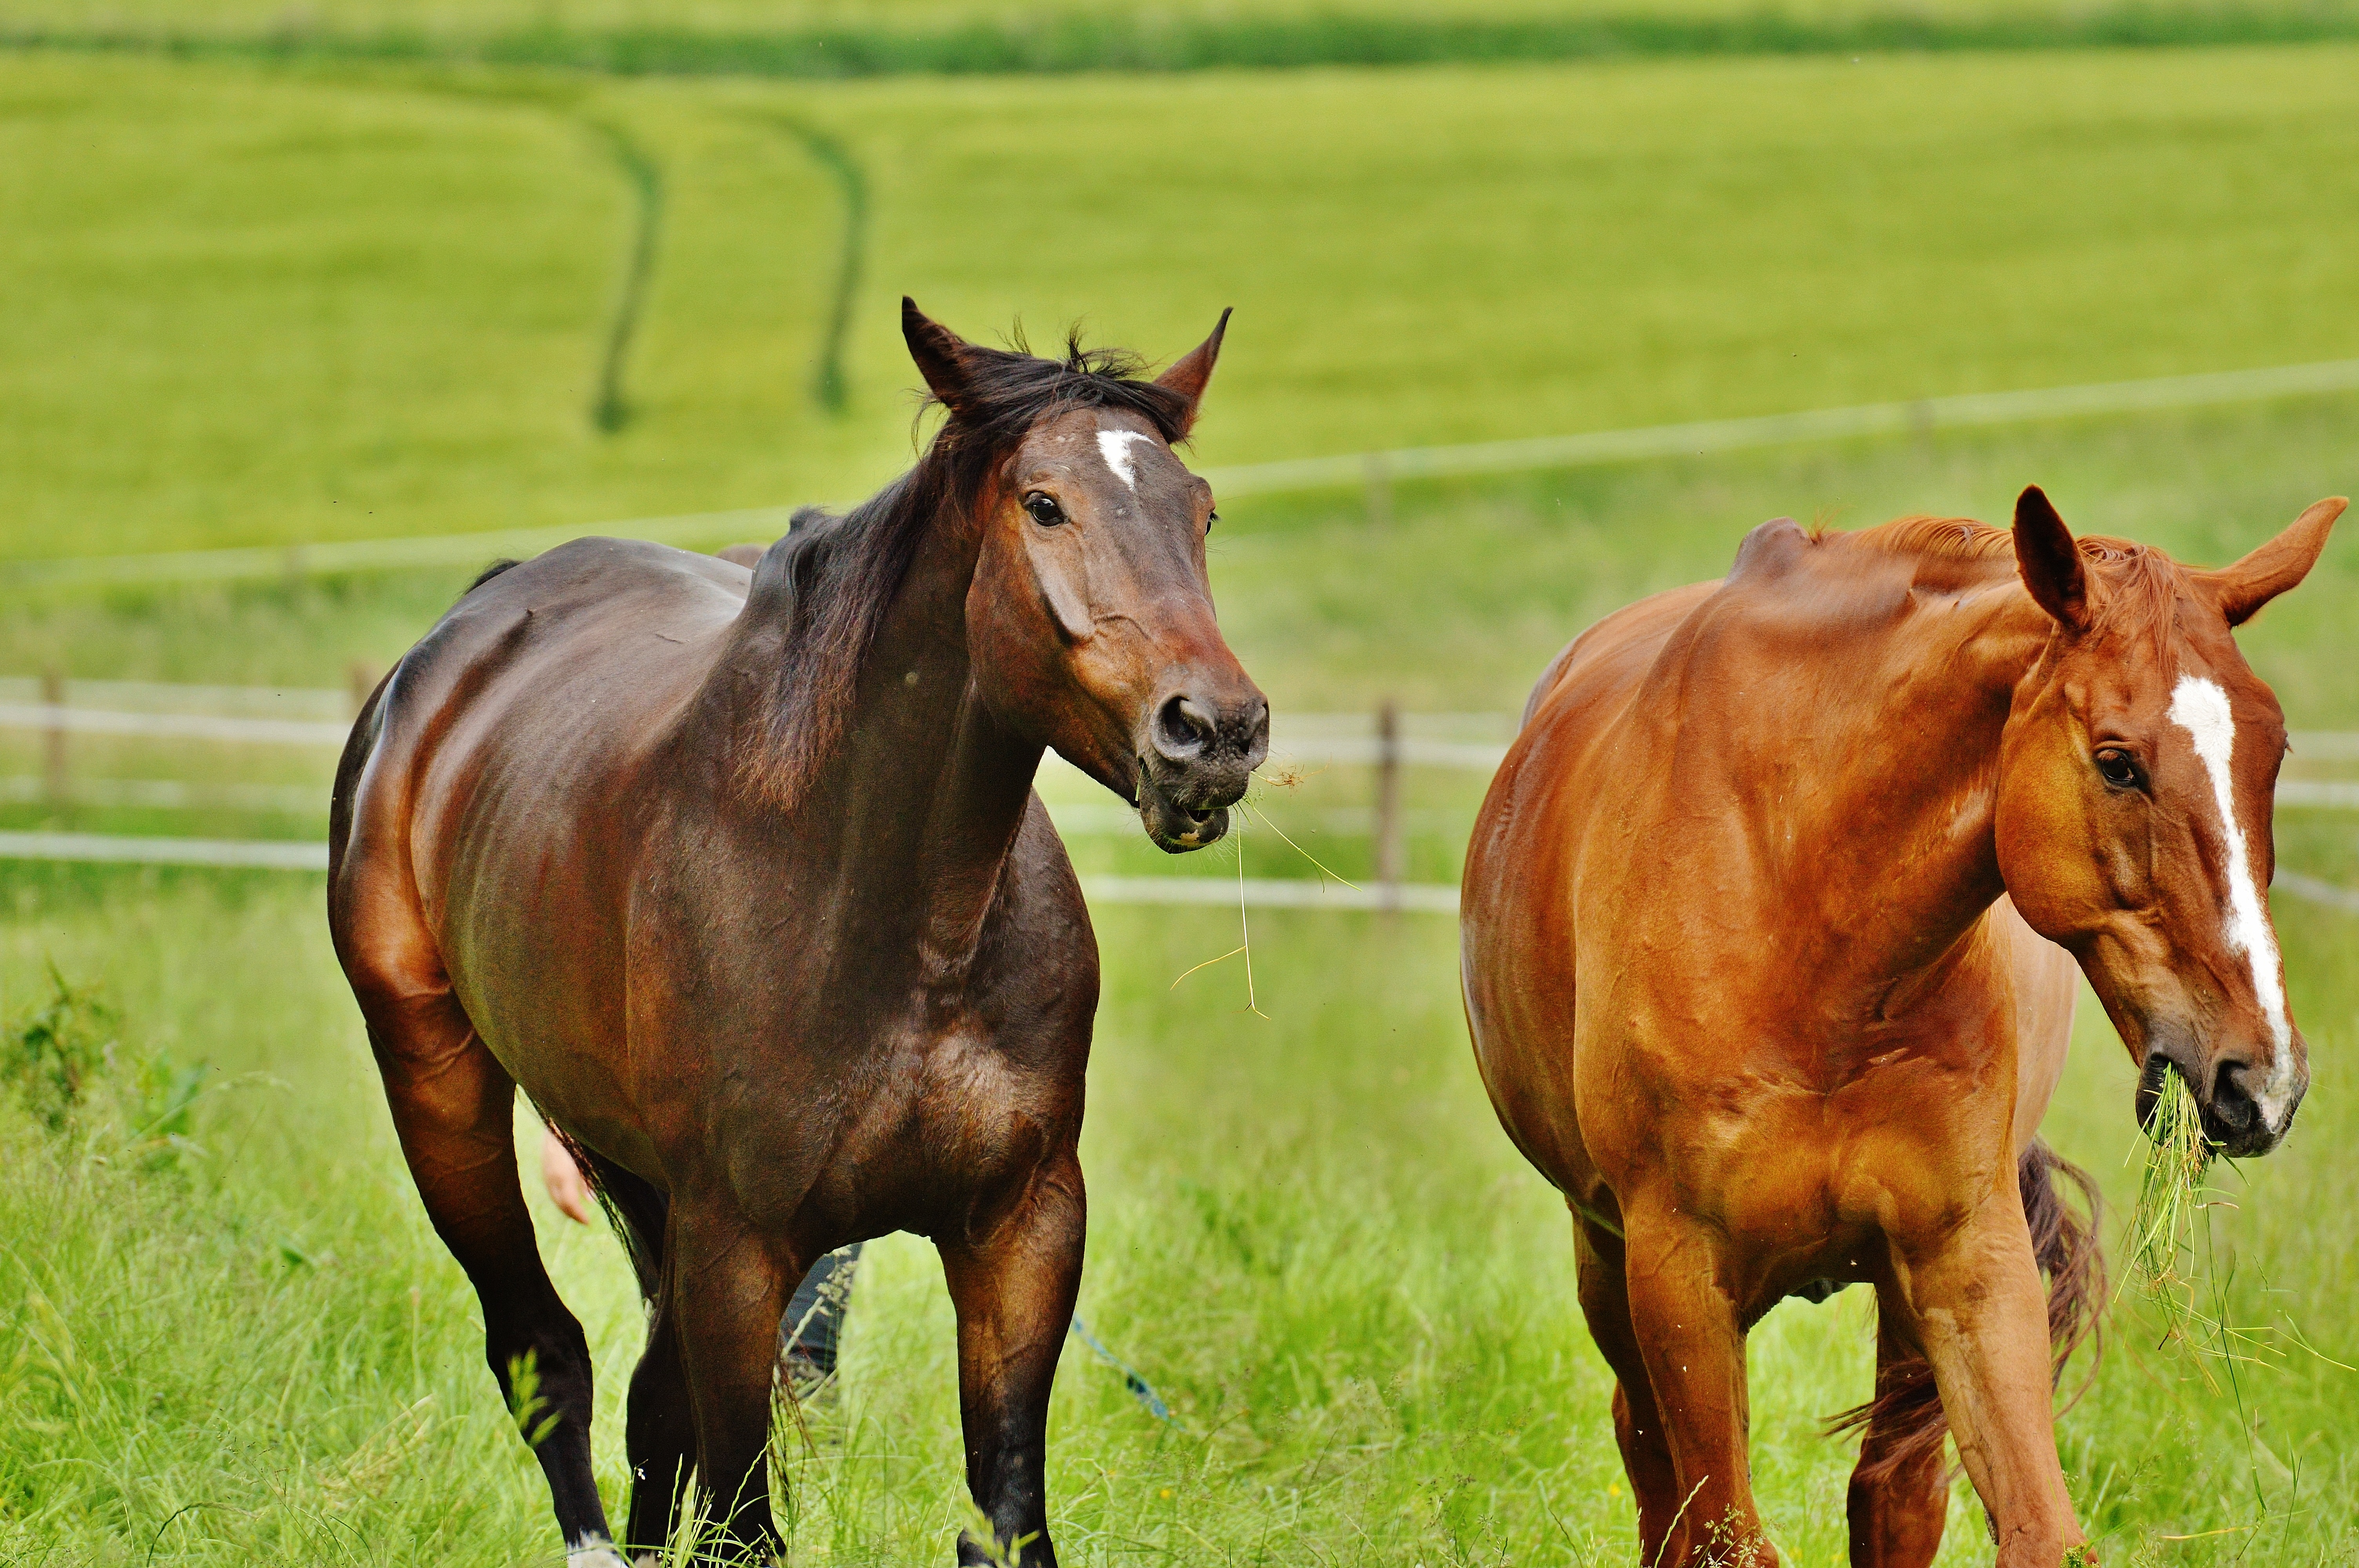
nature, grass, meadow, prairie, play, green, herd, pasture, grazing, horse, brown, mammal, stallion, mane, eat, fauna, graze, paddock, horses, vertebrate, mare, coupling, foal, for two, romp, pack animal, horse like mammal, mustang horse